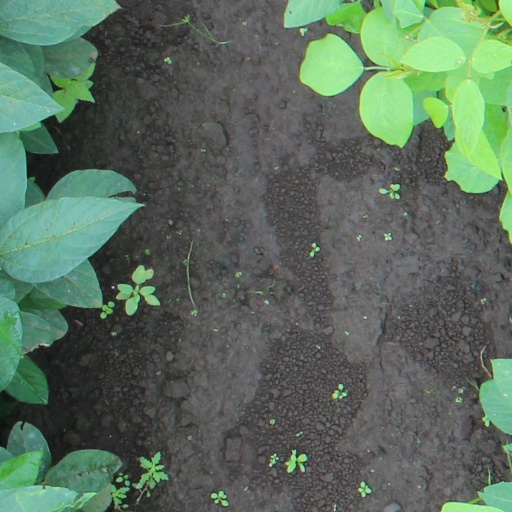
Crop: soybean